Cardiff International White Water

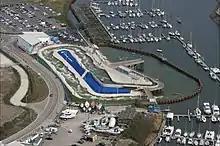
Aerial view of the artificial river and pond

CIWW is recognised as a centre of excellence by several bodies including Canoe Wales and the BCU. The centre is used as a training venue by Europe's rescue services. CIWW provides educational canoe and kayak courses, from an introductory level to leadership and coaching awards.